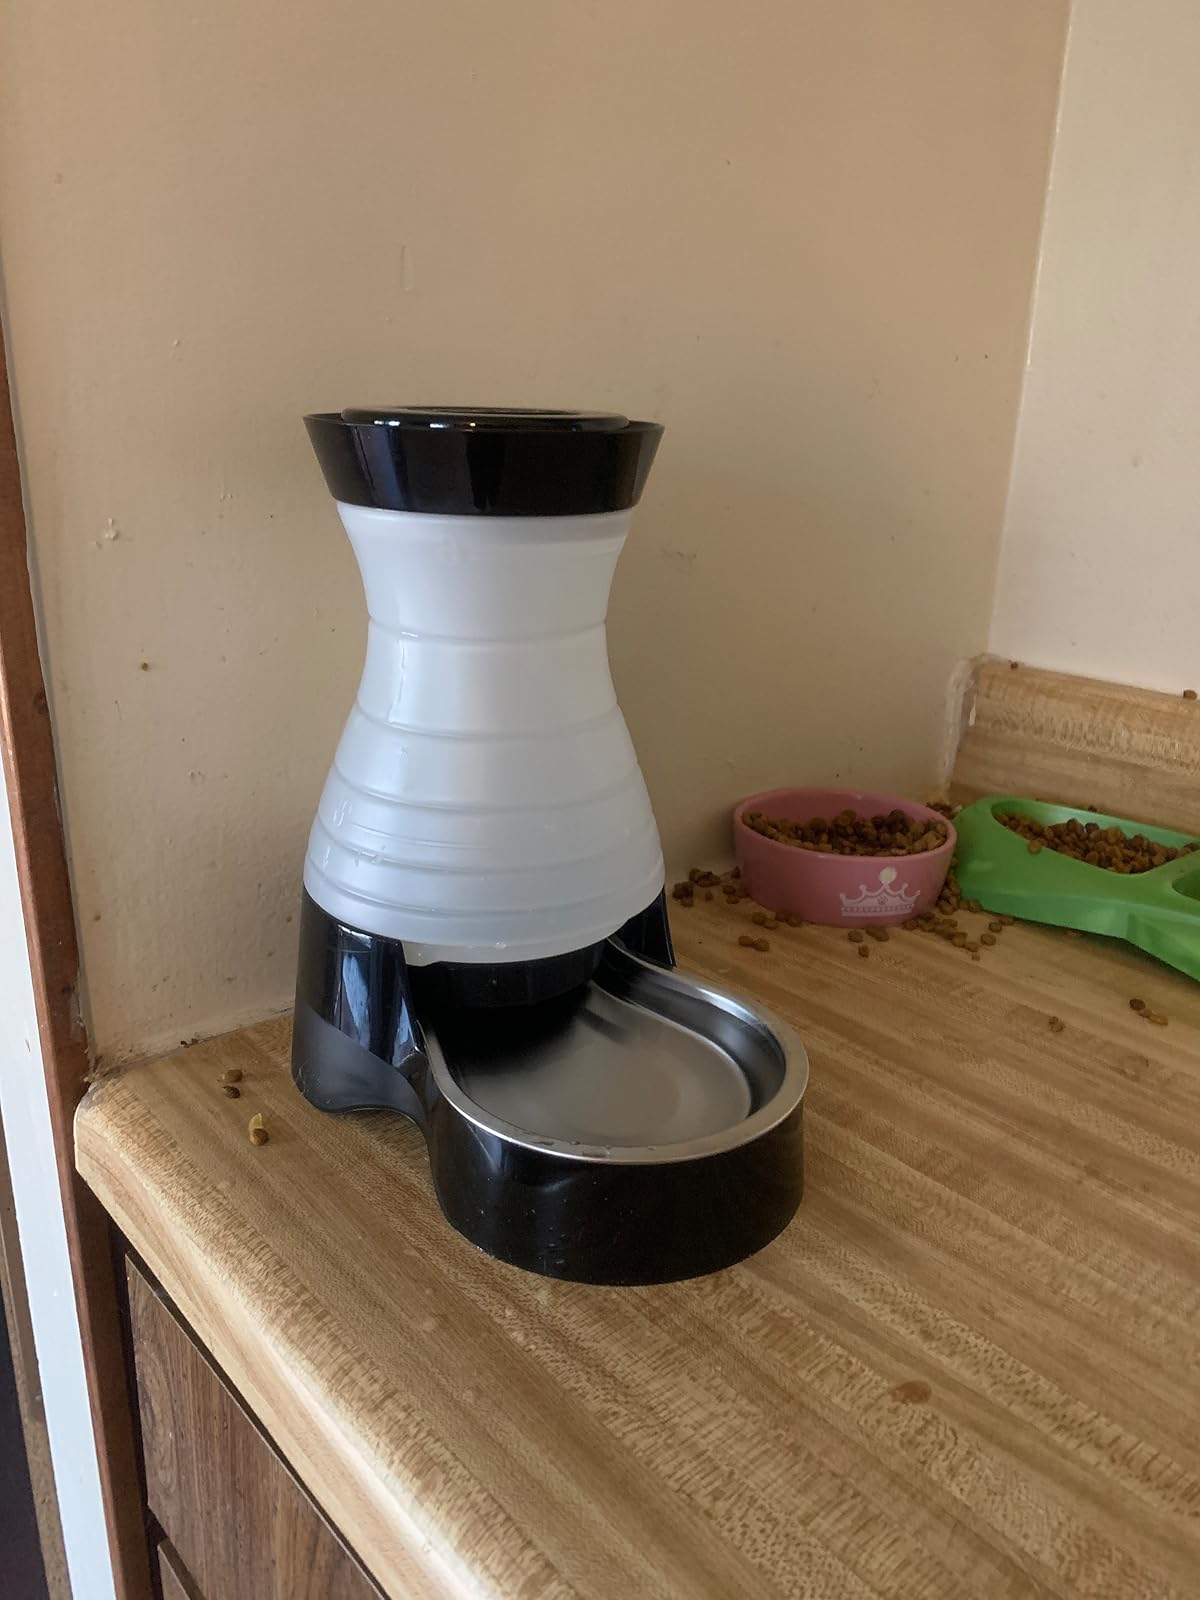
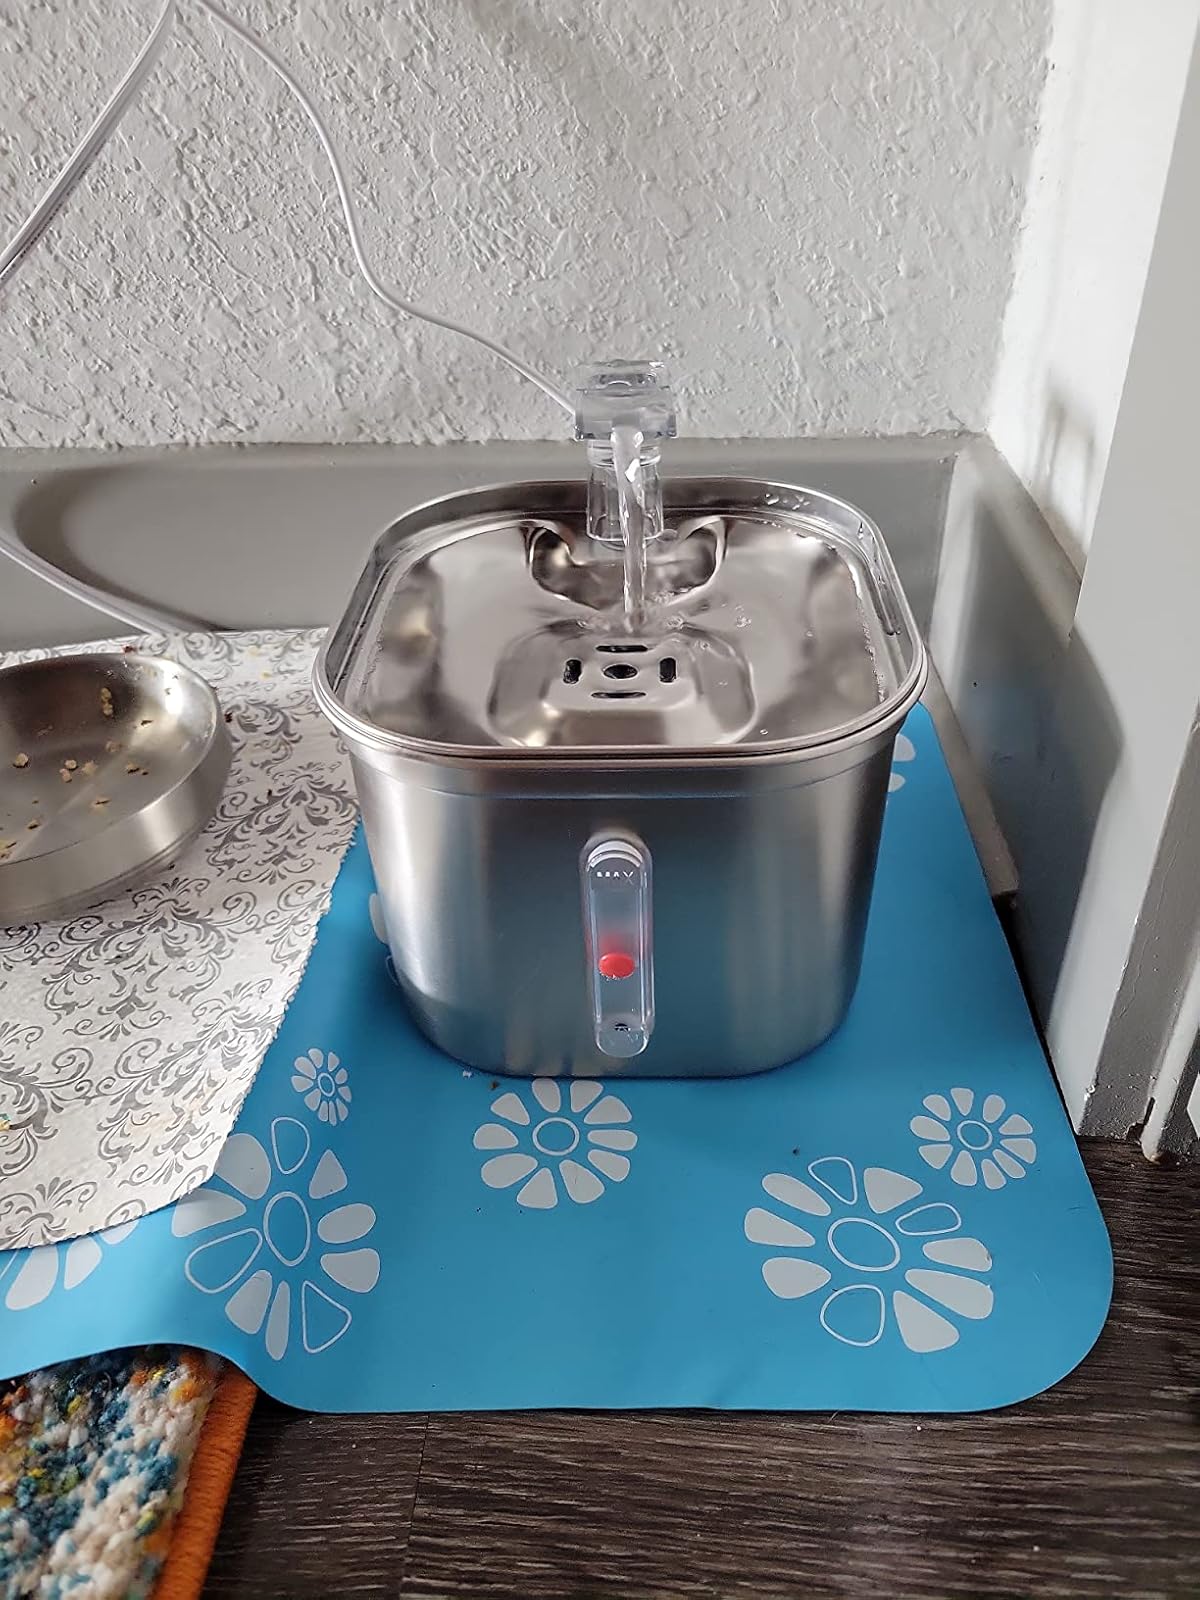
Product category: items_bowl
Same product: no